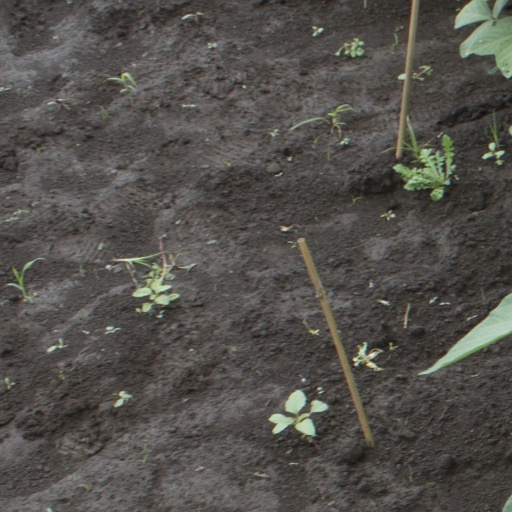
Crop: soybean